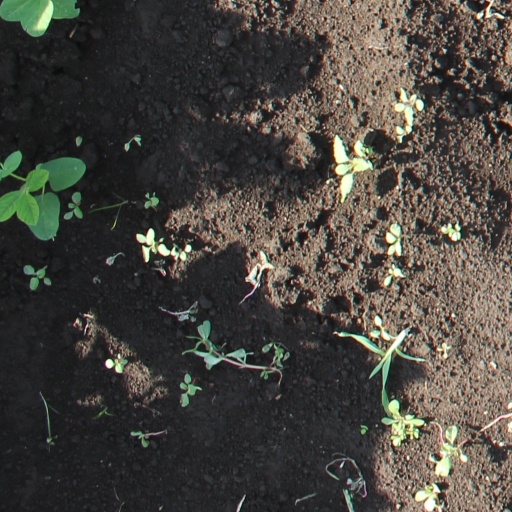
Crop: soybean